Albert Pike Memorial

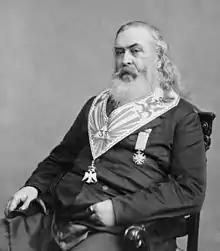
Albert Pike by Mathew Brady

Around 1870, Pike moved to Washington, D.C. to practice law and continue serving as Sovereign Grand Commander (SGC) of the Washington-based Supreme Council, Southern Jurisdiction (SCJC), one of two jurisdictions in the Scottish Rite. Pike had become a Mason in 1850 and quickly rose through its ranks, becoming the SGC in 1859. He rewrote and interpreted Masonic rituals and compiled the Southern Jurisdiction's first philosophical document, "Morals and Dogma of the Ancient and Accepted Scottish Rite of Freemasonry", an influential book in the organization. Pike continued serving as SGC until he died in 1891.